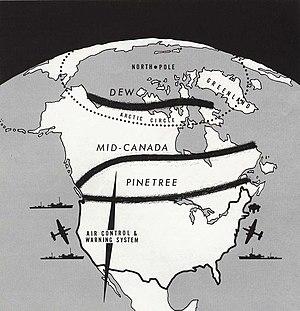
La ligne DEW — acronyme de Distant Early Warning line, litt. « ligne avancée d'alerte précoce » — était un réseau de stations radar situé dans la partie arctique du Grand Nord canadien, mais également sur la côte nord de l'Alaska, les îles Aléoutiennes, les îles Féroé, le Groenland et l'Islande. Son objectif était de détecter toute tentative d'intrusion soviétique pendant la guerre froide.
L’histoire du radar est une branche de l'histoire de l'électronique qui devient un des fondements de la stratégie militaire du XXᵉ siècle. L’idée de repérer un objet à distance, la télédétection, a commencé au début de ce siècle quand Christian Hülsmeyer applique les lois de l’électromagnétisme de Maxwell et utilise les ondes électromagnétiques découvertes par Hertz dans un précurseur du radar, le « Telemobiloskop ». Les années 1920 et 1930 verront plusieurs découvertes en électronique rendant possible le développement d’un système opérationnel, juste à temps pour la Seconde Guerre mondiale. Le radar a joué un rôle crucial dans le conflit, et a probablement eu une contribution plus importante pour la victoire des Alliés que la bombe atomique.
Le Commandement de la défense aérospatiale de l'Amérique du Nord est une organisation américano-canadienne dont la mission est la surveillance de l'espace aérien nord-américain, créée le 1ᵉʳ août 1957 et devenant effective le 12 mai 1958.
La ligne Pinetree était un réseau de 33 stations radar sous juridiction canado-américaine s’échelonnant le long du 49ᵉ parallèle.